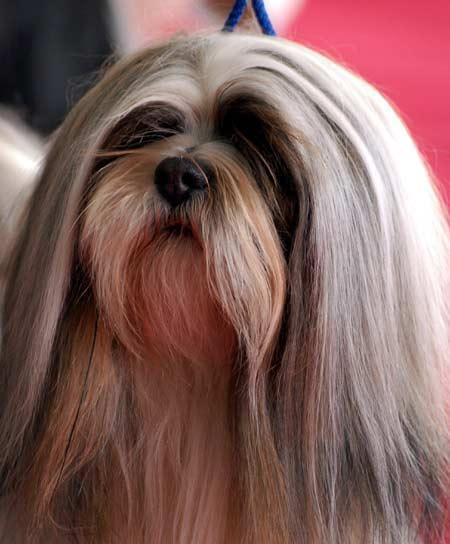
Lhasa